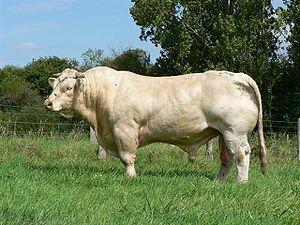
Taureau charolais (France).
L'élevage bovin au Canada est issu de la colonisation européenne qui a introduit l'espèce Bos taurus sur le continent américain.
Le bœuf de Charolles est une viande bovine bénéficiant d'une appellation d'origine contrôlée. Elle englobe la race charolaise, son terroir d'origine, et le savoir-faire ancestral des éleveurs locaux. Il existe par ailleurs une indication géographique protégée Charolais de Bourgogne, pour la production de viandes charolaises répondant à un cahier des charges différent et à une aire géographique qui n'est que partiellement commune.
L'histoire de l'élevage français retrace les grandes évolutions de l'élevage des animaux domestiques de ce pays, des premières domestications à l'élevage moderne.
La charolaise est une race bovine française originaire de la région de Charolles en Bourgogne, vouée principalement à la production de viande, dont les individus sont de grand gabarit et de couleur blanche unie tirant parfois vers le crème.